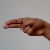
The image shows a hand gesture representing the letter 'H' in Indian Sign Language.